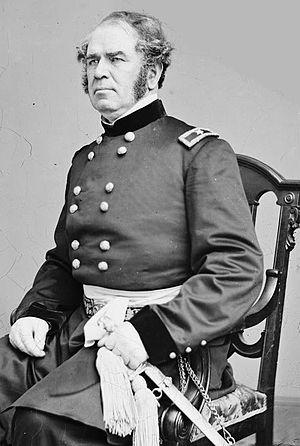
Henry Washington Benham est un soldat américain et un ingénieur civil qui sert comme général dans l'armée de l'Union pendant la guerre de Sécession.